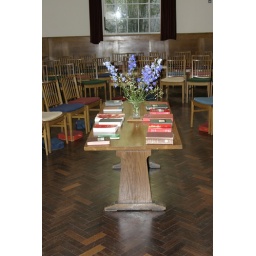
The central table in the Quaker Meeting house in Westminster.